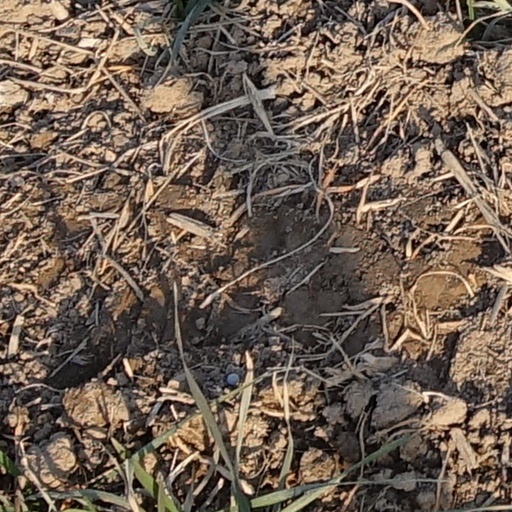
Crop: wheat